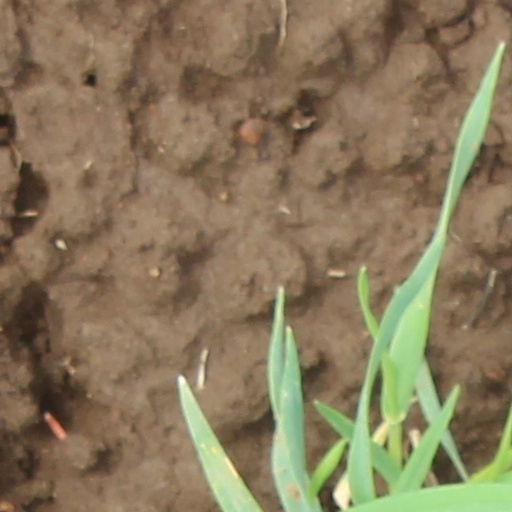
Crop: wheat